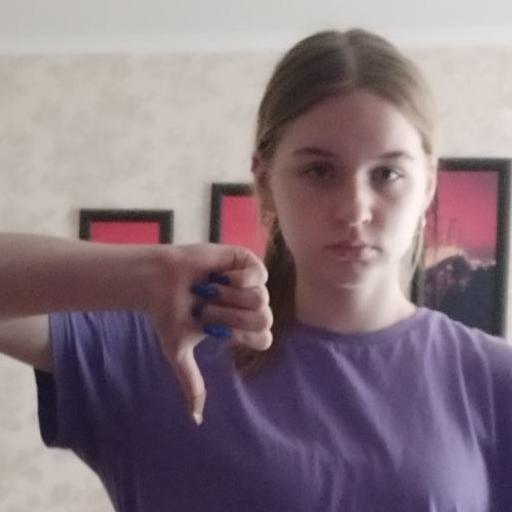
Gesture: dislike